La Sagne

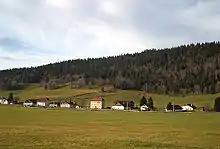
La Sagne village

La Sagne has an area, , of . Of this area, or 59.8% is used for agricultural purposes, while or 37.0% is forested. Of the rest of the land, or 3.1% is settled (buildings or roads), or 0.2% is either rivers or lakes and or 0.1% is unproductive land.